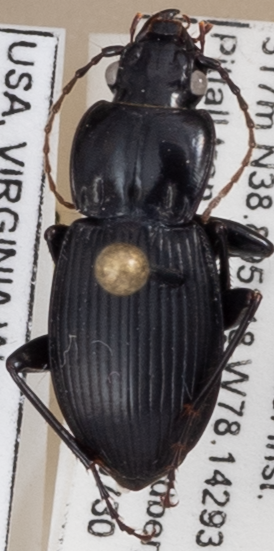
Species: Cyclotrachelus sigillatus
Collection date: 2020-07-30
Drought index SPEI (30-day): -0.822
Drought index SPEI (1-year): -0.944
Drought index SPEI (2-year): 1.466